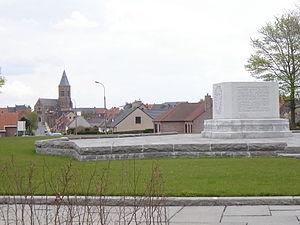
Passendale graphie néerlandaise, Passchendoale graphie flamande, ou Passchendaele graphie française, est commune rurale proche d'Ypres. Elle est depuis 1977 une section de la commune belge de Zonnebeke située en Région flamande dans la province de Flandre-Occidentale.